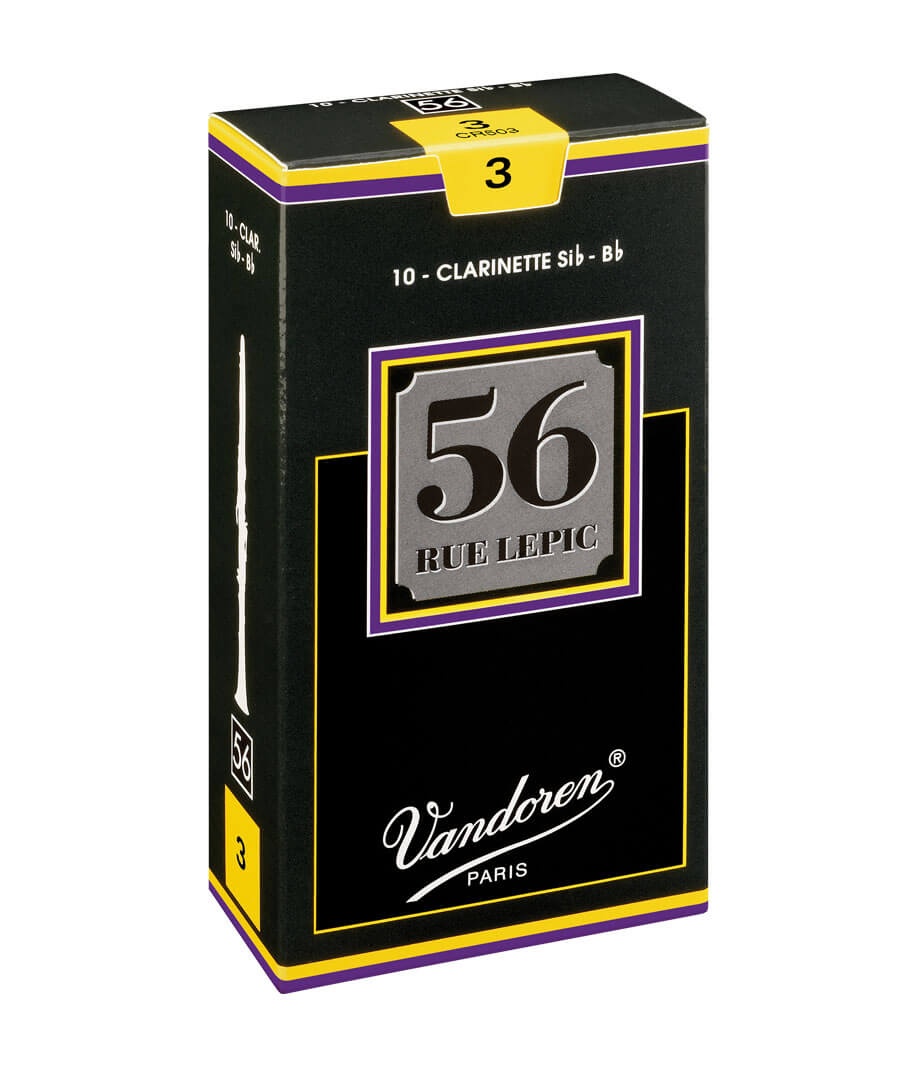
Vandoren 56 Rue Lepic Bb Clarinet Reeds
Brand: Vandoren
The 56 rue Lepic reeds offer a rich and focused sound. Designed from thicker cane with a heel taper very similar to German-style reeds, the 56 rue Lepic emits a rich, centered, and extremely pure sound while providing maximum stability and quick response in all registers. Strength gradations are smaller and more specific, resulting in reeds that are very consistent.
Category: Arts & Entertainment > Hobbies & Creative Arts > Musical Instrument & Orchestra Accessories > Woodwind Instrument Accessories > Clarinet Accessories > Clarinet Reeds